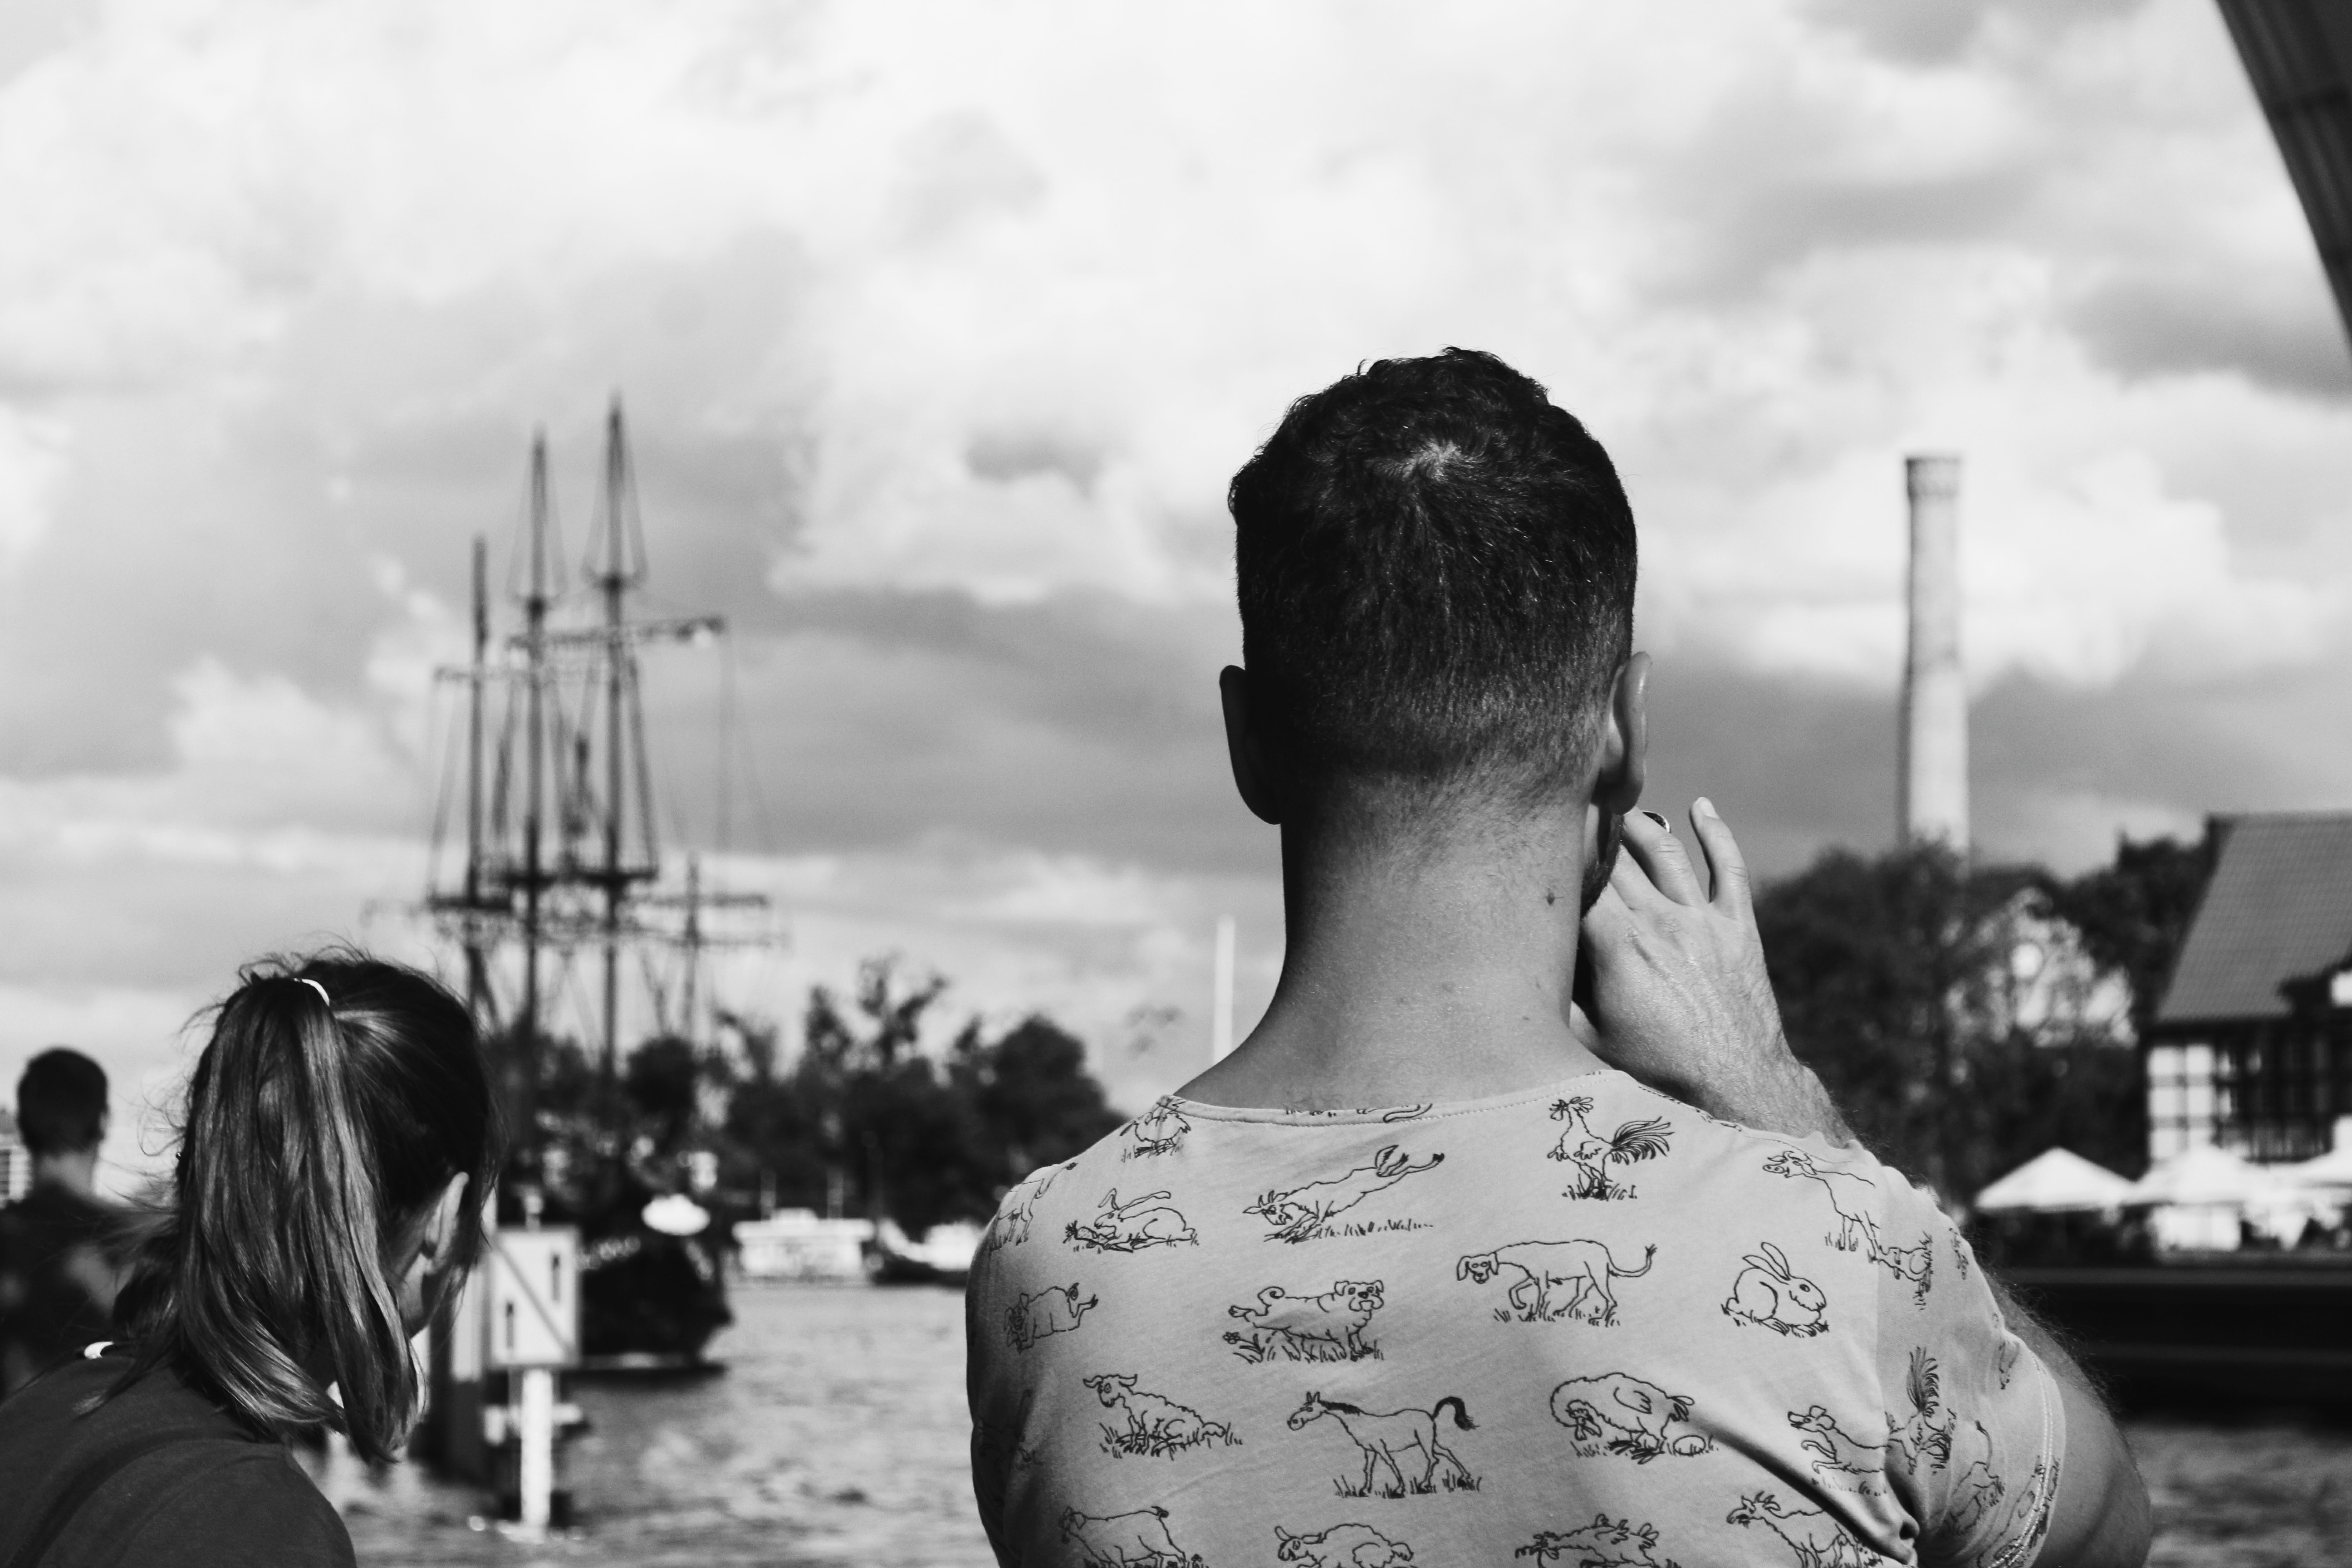
white, black, photograph, black and white, monochrome photography, monochrome, snapshot, sky, water, photography, human, eye, cloud, street, tree, neck, plant, style, back, vacation, road, tourism